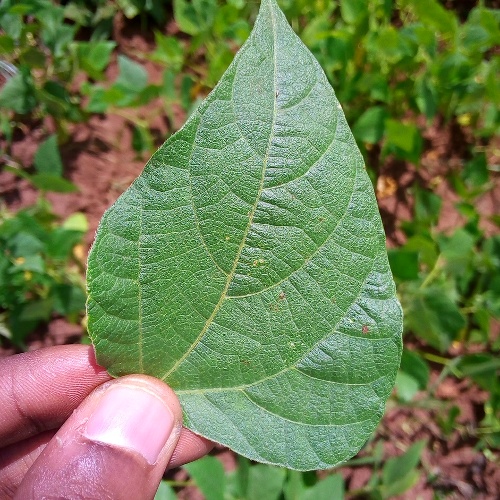
Leaf condition: healthy